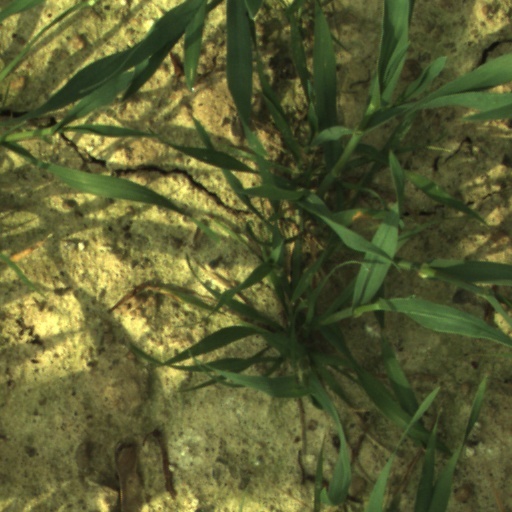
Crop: wheat